Stephen Kemble

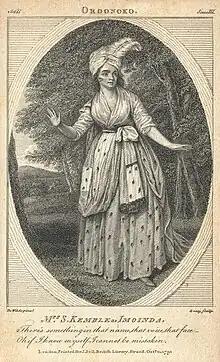
Kemble's wife Elizabeth Satchell in Oroonoko

Stephen Kemble took a temporary 12-month lease on the Theatre Royal, Edinburgh in 1792/3 but initially failed to take a long-term lease. He ran a temporary theatre nearby at the head of Leith Walk 1793/4 under the title of "circus" before securing long-term lease in 1794 and he held this until 1800 although with an interval created by Harriet Pye Esten. He also managed other theatres; The Theatre Royal, Glasgow (eventually replaced by Tivoli Theatre (Aberdeen)) (1795); Chester; Lancaster; Sheffield (1792); Berwick-upon-Tweed (1794); theatres in Northumberland; Alnwick (where he built a theatre, 1796) and rural areas on the theatre circuit. From Newcastle, Kemble ran the Durham circuit (1799), which included North Shields, Sunderland, South Shields, Stockton and Scarborough and the opening for the Stockton Races at Stockton Racecourse. He also managed theatres at Northallerton and Morpeth. In Broadway, he performed in the Assembly Room of the Lygon Arms (formerly known as the White Hart Inn). He also managed Whitehaven and Paisley (1814), Northampton Theatre, the theatre at Birmingham and Theatre Royal, Dumfries, Portsmouth. For a short time in 1792, actor Charles Lee Lewes assisted Stephen Kemble in the management of the Dundee Repertory Theatre